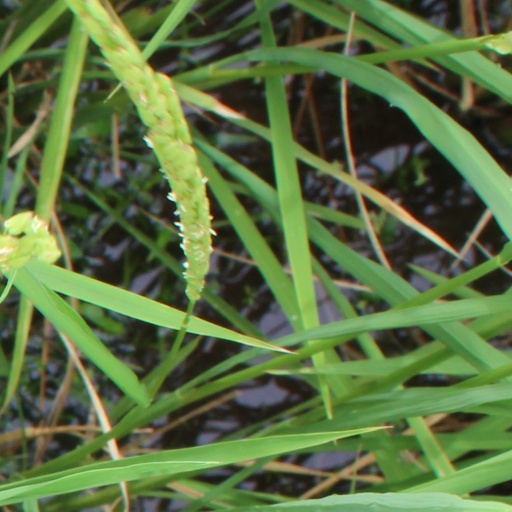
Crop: rice